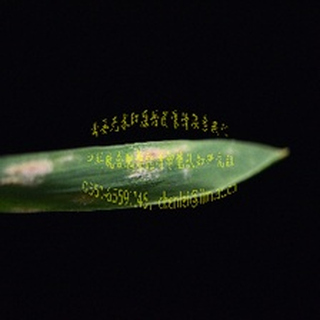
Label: wheat_mildew